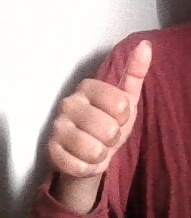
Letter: aleff